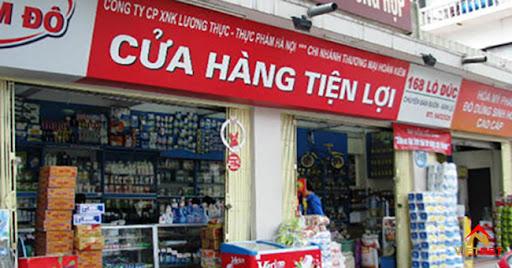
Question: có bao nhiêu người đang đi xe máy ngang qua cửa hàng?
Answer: không